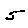
Label: 5